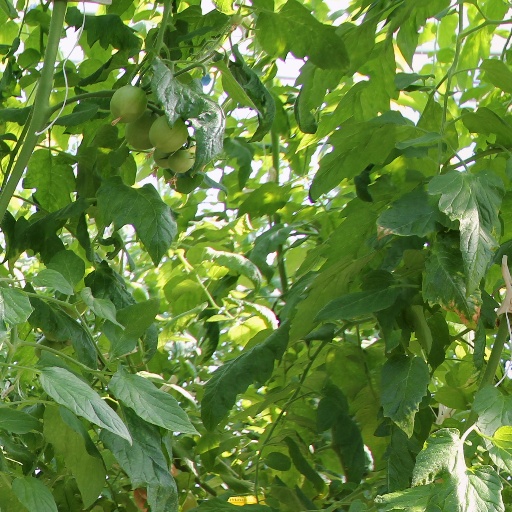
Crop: tomato